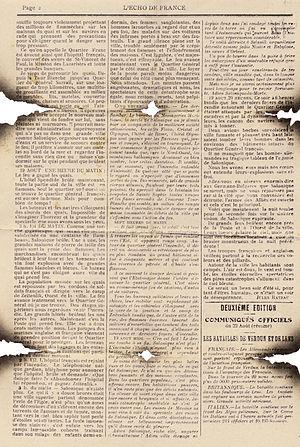
Incendie de Salonique verso - 19 au 22 août 1917
L'incendie de Thessalonique en 1917 est une des plus grandes catastrophes qui toucha la ville : par l'ampleur des destructions, mais aussi par les choix de reconstructions.